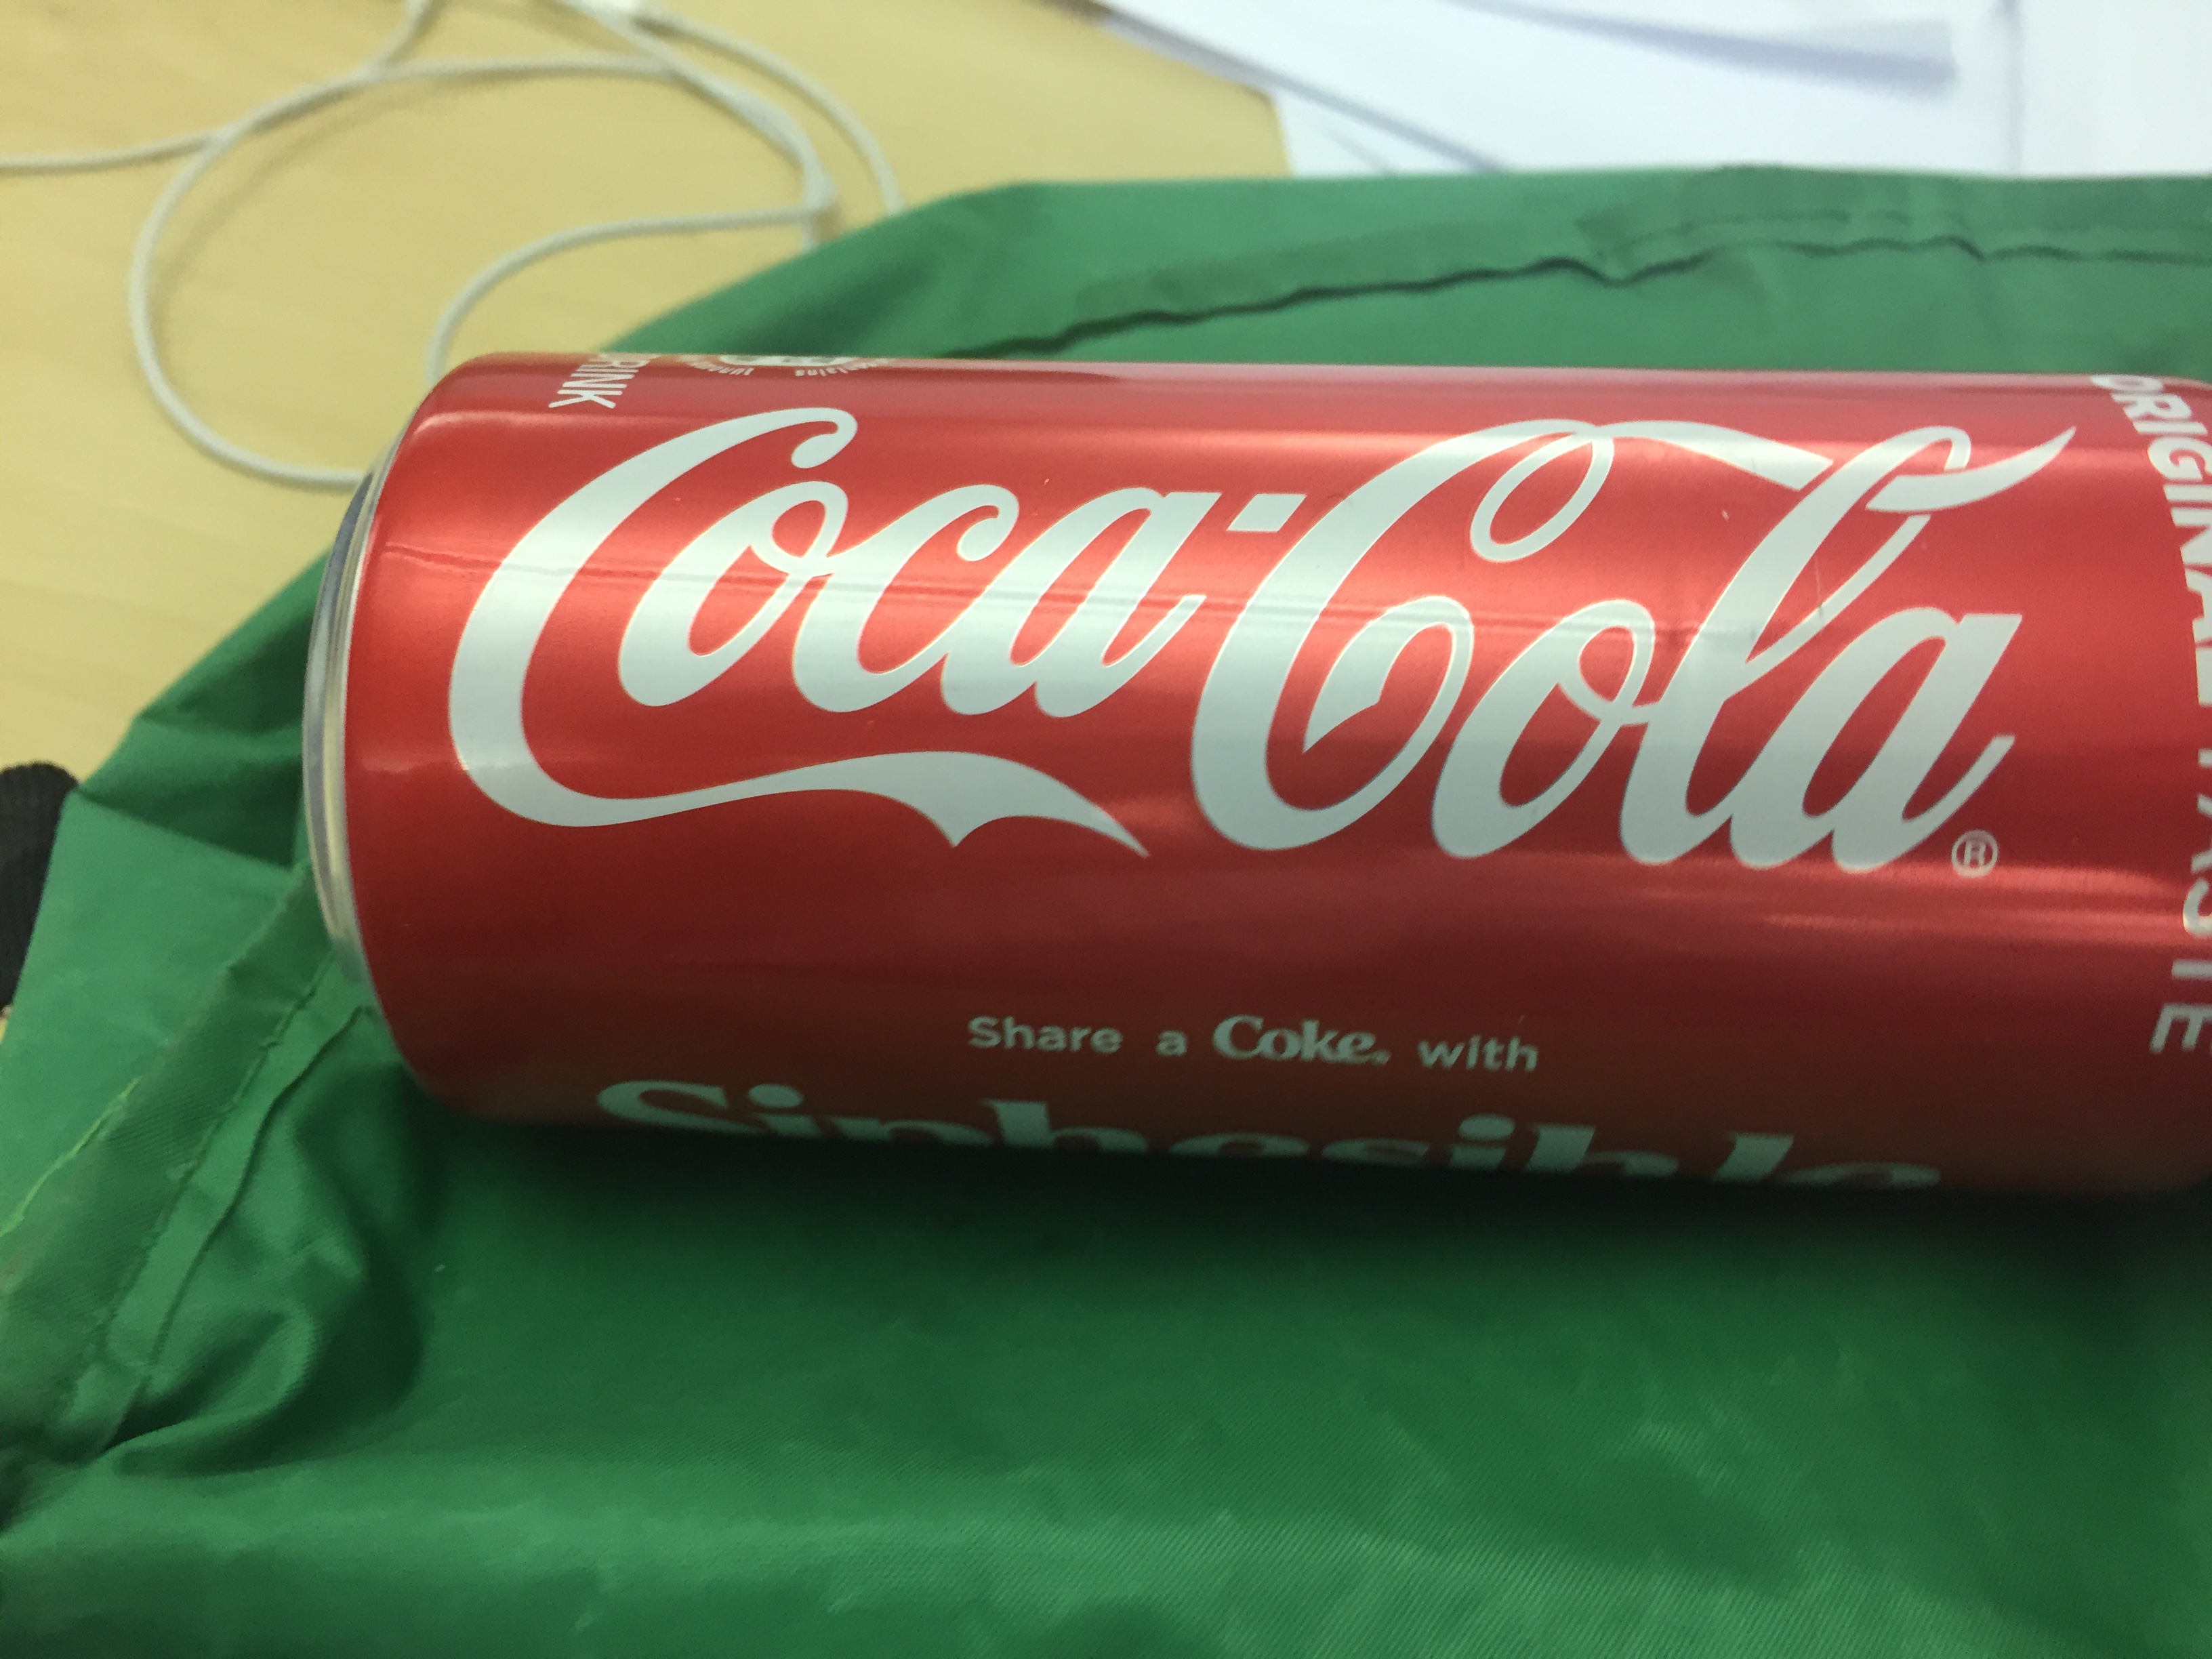
Label: cans